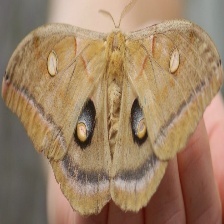
Species: POLYPHEMUS MOTH